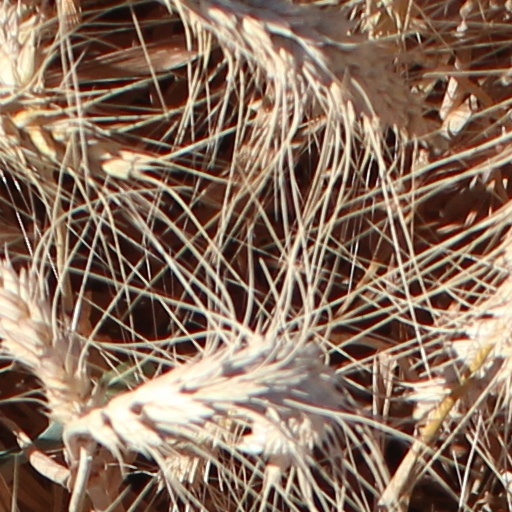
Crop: wheat